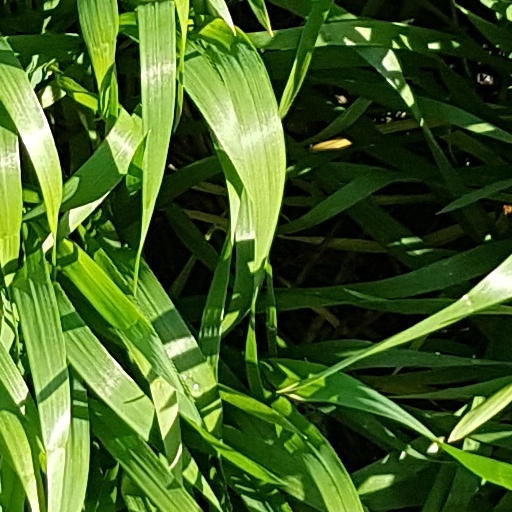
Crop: wheat